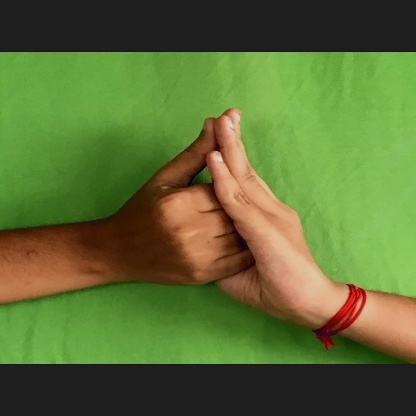
Mudra: Shanka